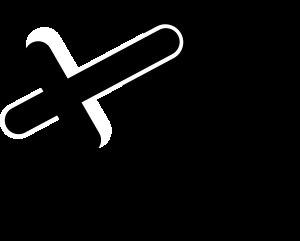
Le Parti des citoyens a été un parti politique en Islande de 1987 à 1994, considéré comme populiste de droite.